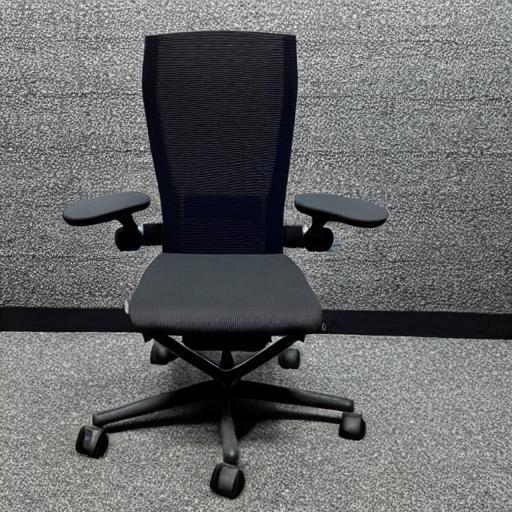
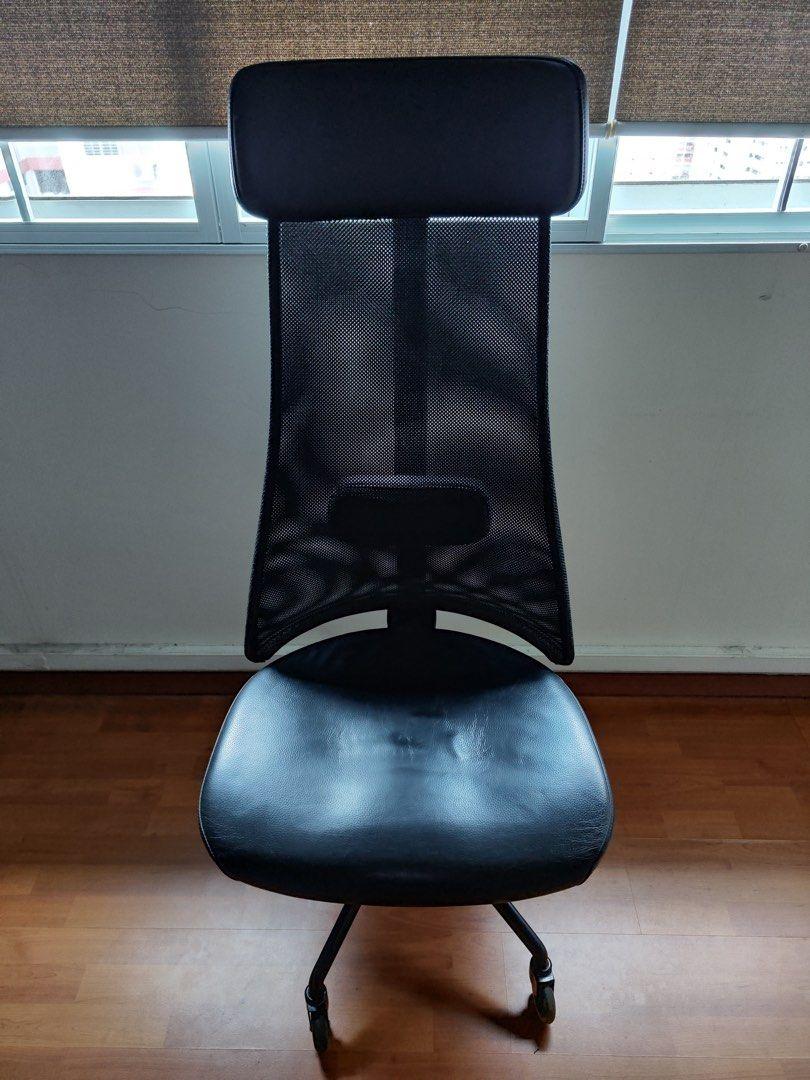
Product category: items_chair
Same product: no